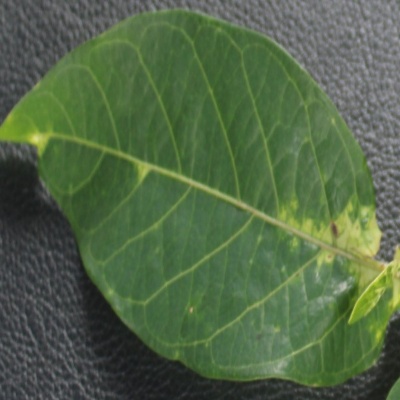
Crop: Cassava
Condition: mosaic